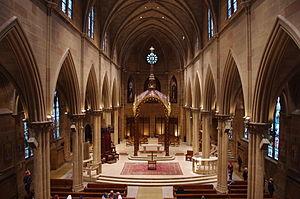
La cathédrale Saint-Joseph est le siège du diocèse de Columbus aux États-Unis dans l'Ohio. Elle est placée sous le vocable de saint Joseph.